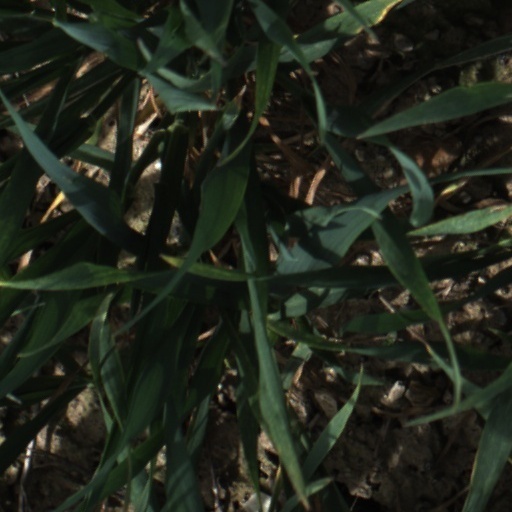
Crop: wheat